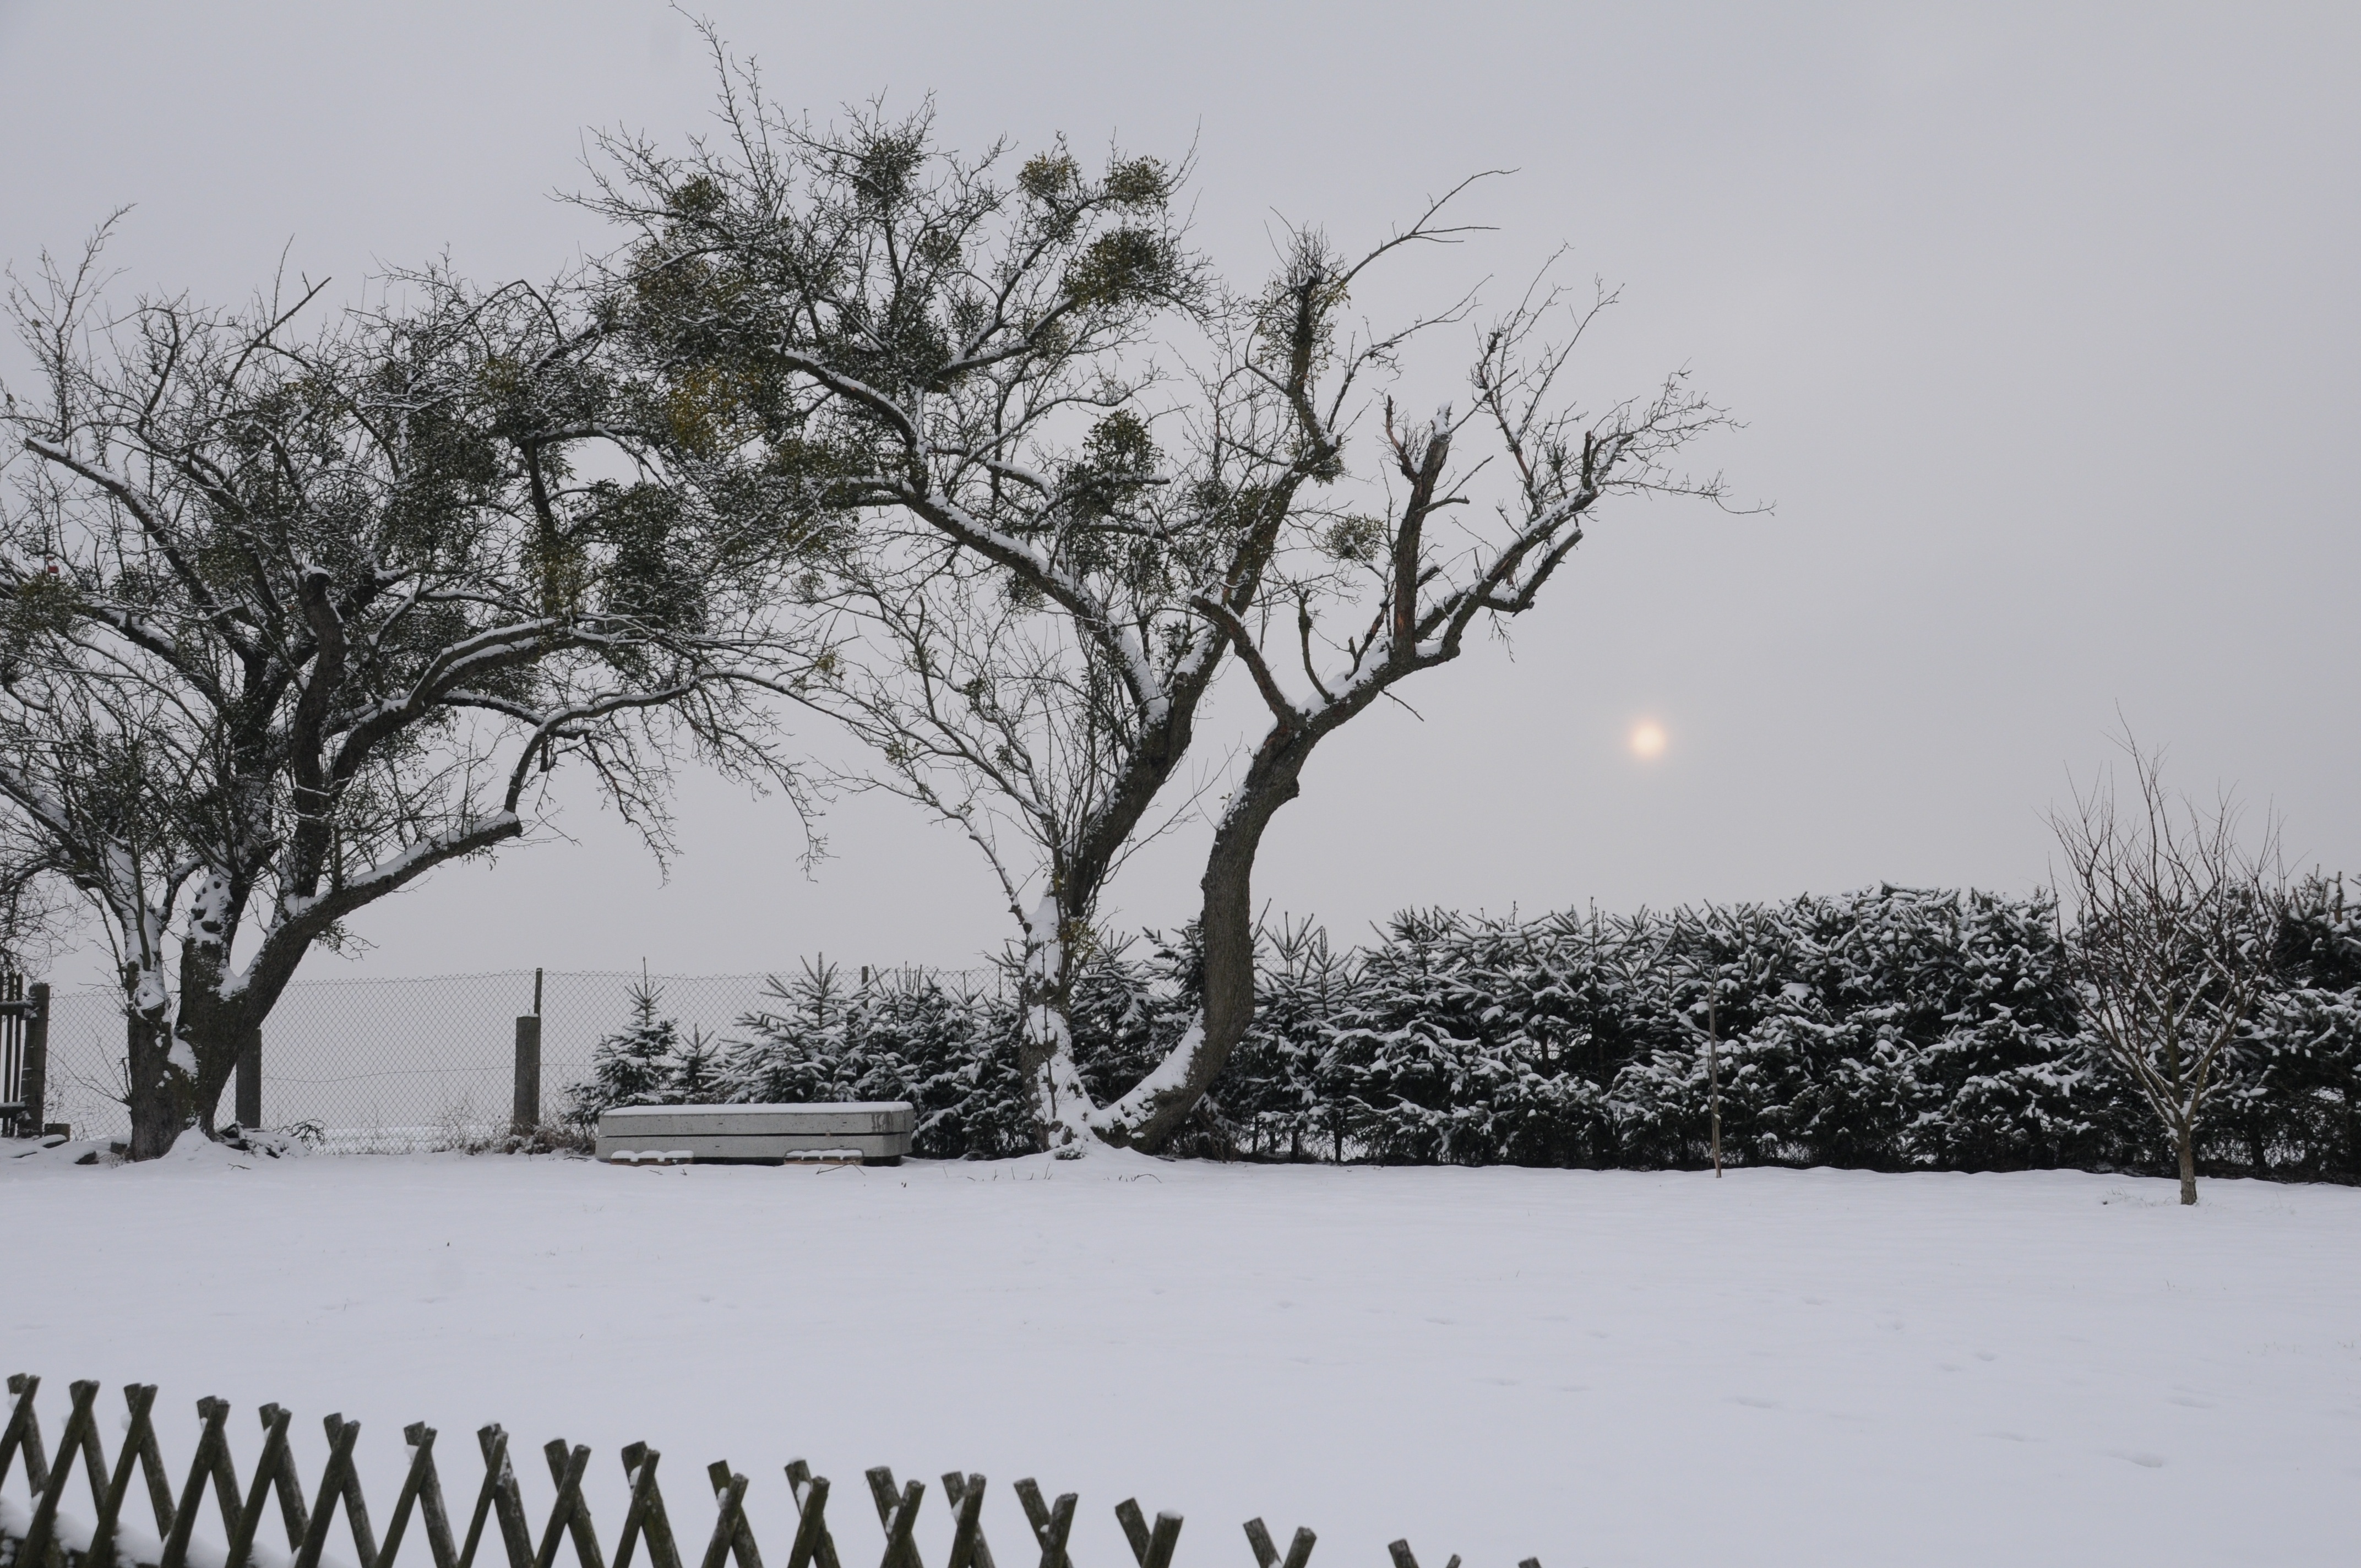
landscape, tree, nature, branch, snow, cold, winter, weather, garden, monochrome, season, blizzard, freezing, mysticism, woody plant, winter storm